Ōdomi Station

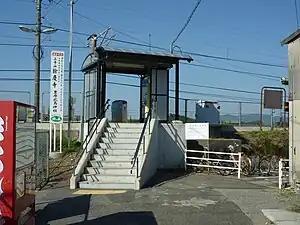
Ōdomi Station in October 2009

is a passenger railway station located in the city of Setouchi, Okayama Prefecture, Japan, operated by the West Japan Railway Company (JR West).